Sarajevo

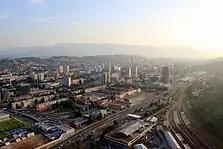
View west toward parts of Novo Sarajevo

In the ensuing war, however, most of the Balkan offensives occurred near Belgrade, and Sarajevo largely escaped damage and destruction. Following the war, Bosnia was annexed into the Kingdom of Yugoslavia, and Sarajevo became the capital of the Drina Province.